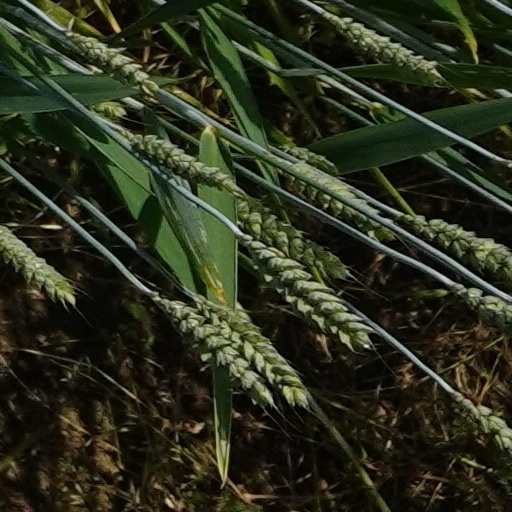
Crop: wheat